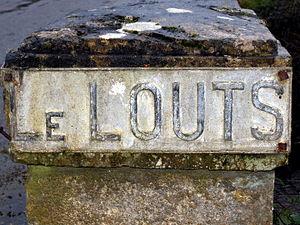
Le Louts à Saint-Cricq-Chalosse (Landes, France)
Le Louts est un affluent gauche de l'Adour, entre le Gabas et le Luy, dans les départements français des Landes et des Pyrénées-Atlantiques.